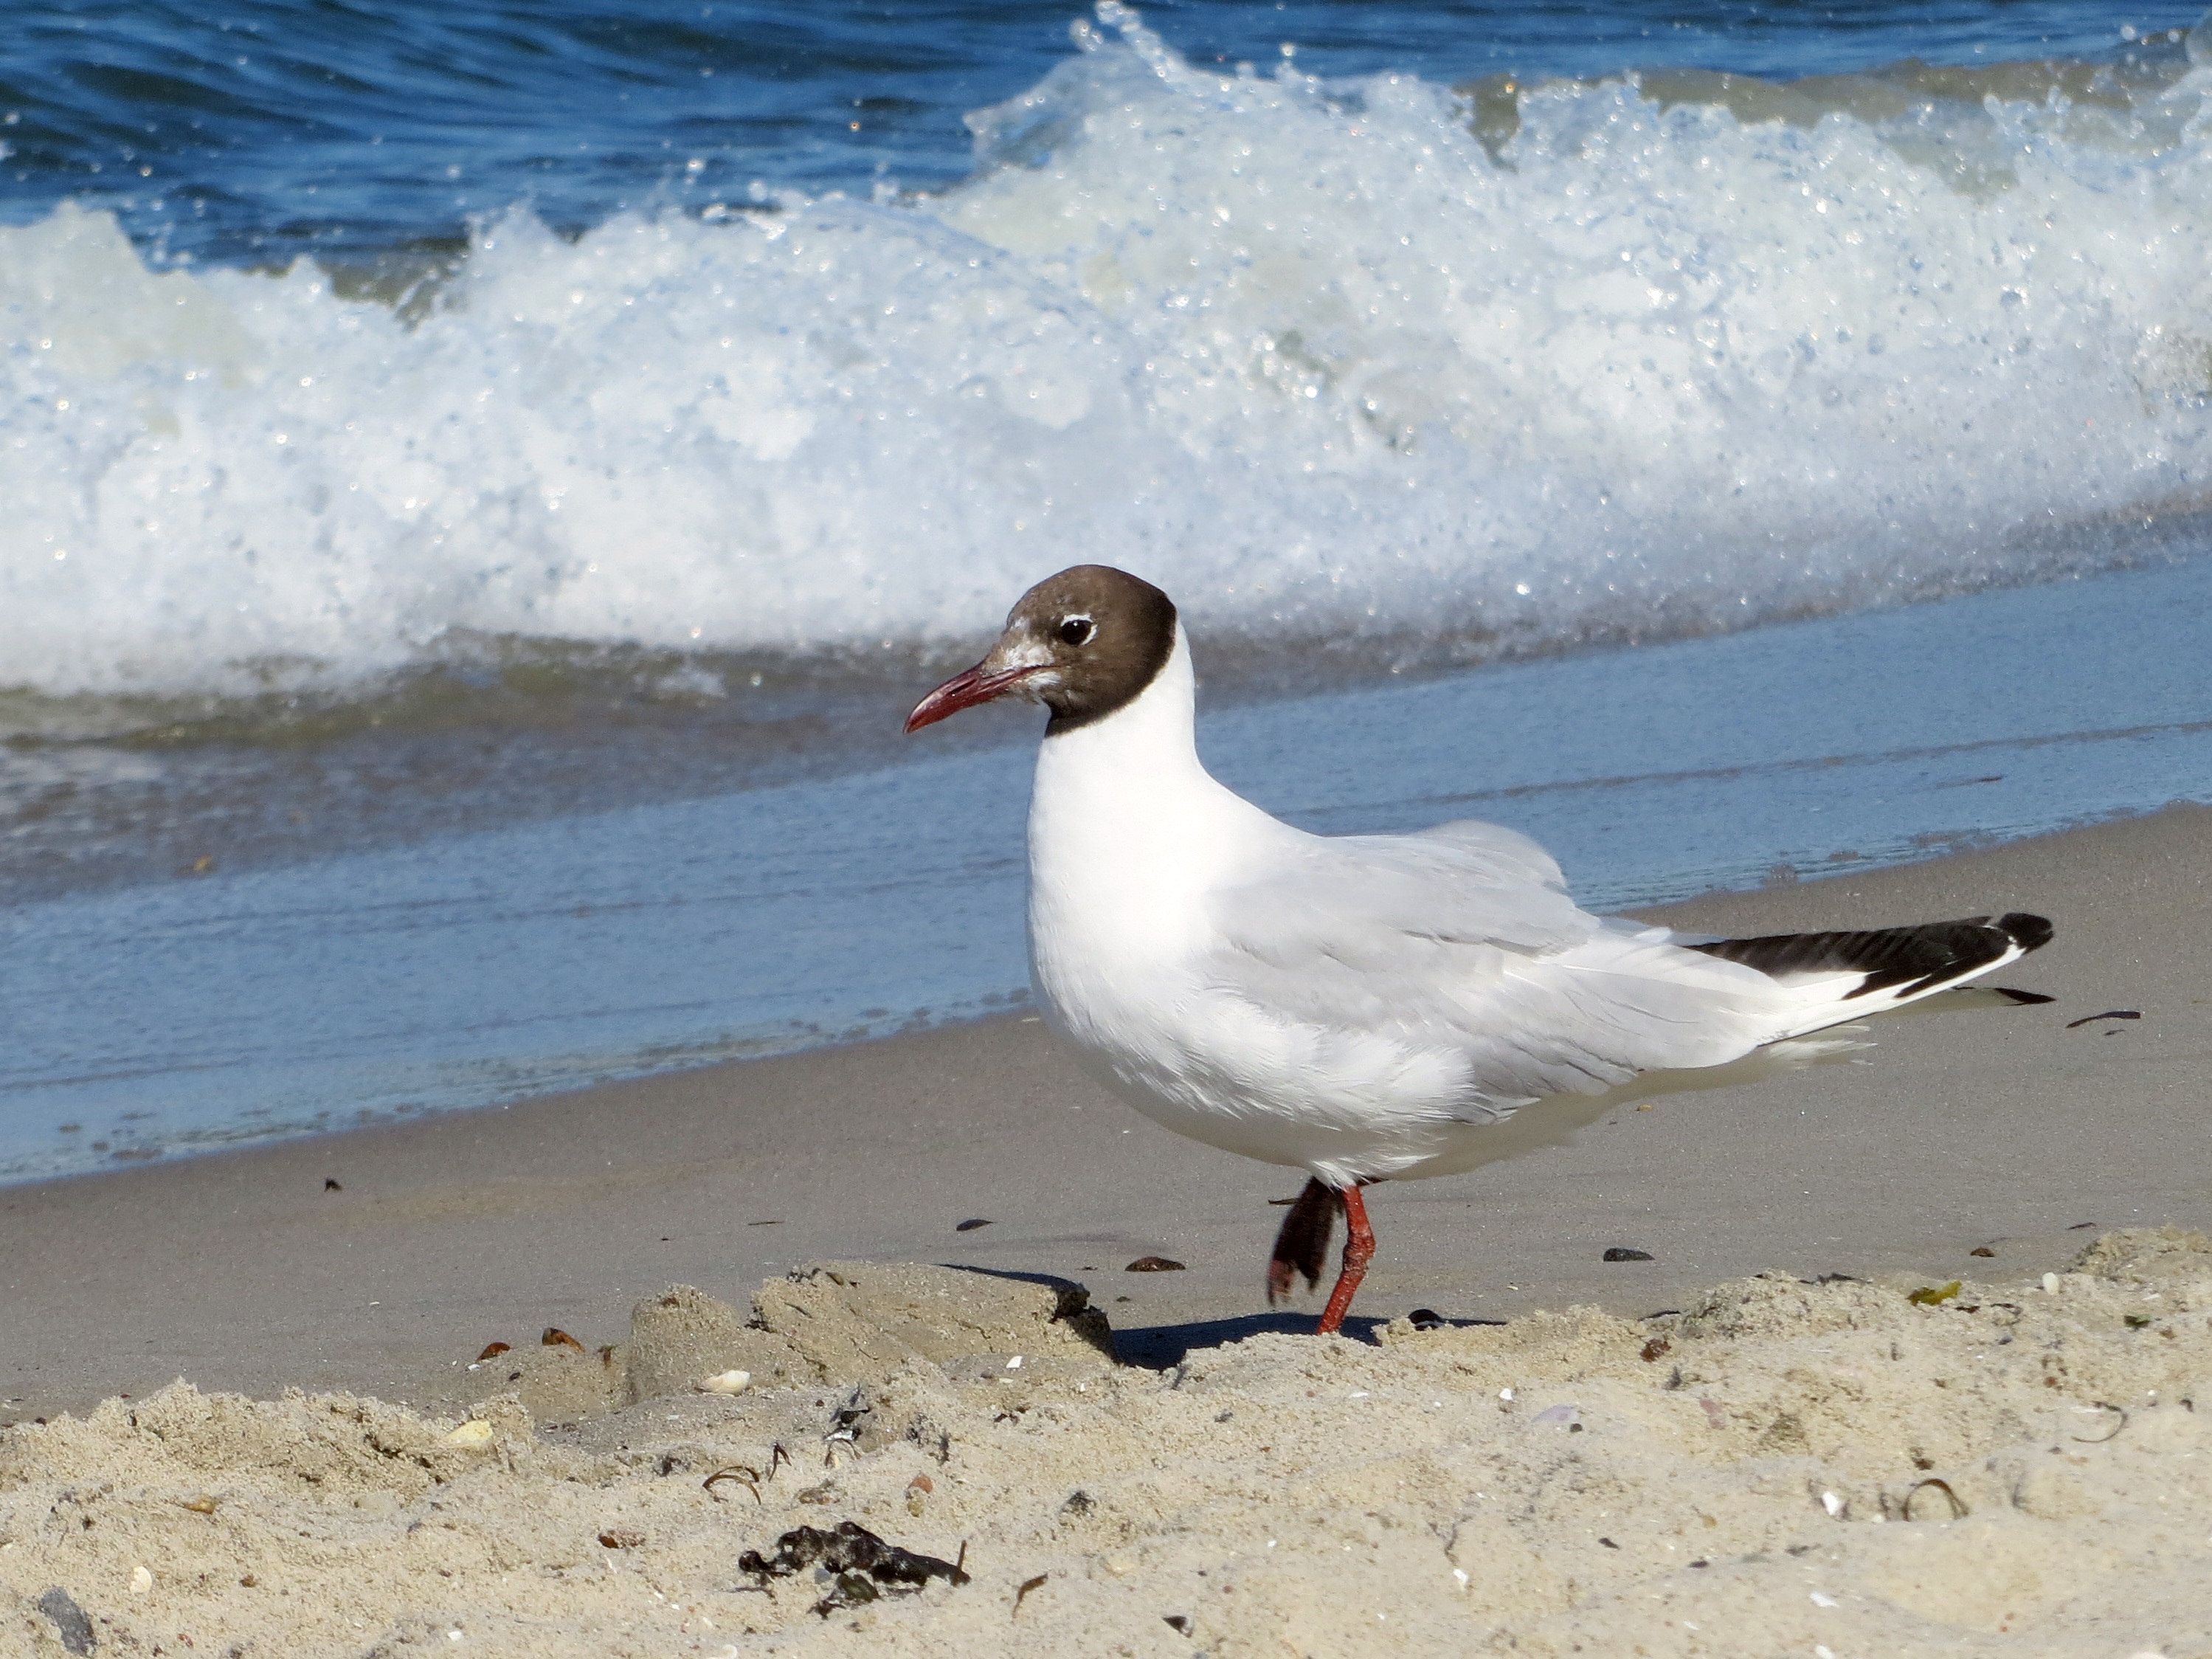
beach, sea, coast, water, bird, seabird, seagull, gull, beak, bank, vertebrate, elegant, albatross, shorebird, baltic sea, charadriiformes, european herring gull, great black backed gull